The Last Word (1975 film)

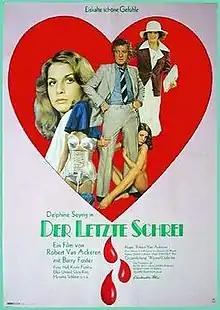

The Last Word is a 1975 West German comedy drama film written and directed by Robert van Ackeren, and starring Delphine Seyrig, Barry Foster, Peter Hall, Kirstie Pooley and Udo Kier.